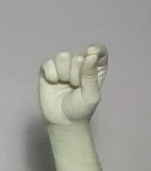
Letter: fa